List of forward operating bases

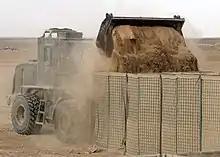
A front end loader filling HESCO barriers during a project at Camp Bastion

A forward operating base (FOB) is any secured forward military position, commonly a military base, that is used to support tactical operations. A FOB may or may not contain an airfield, hospital, or other facilities. The base may be used for an extended period of time. FOBs are traditionally supported by Main Operating Bases that are required to provide backup support to them. A FOB also improves reaction time to local areas as opposed to having all troops on the main operating base.